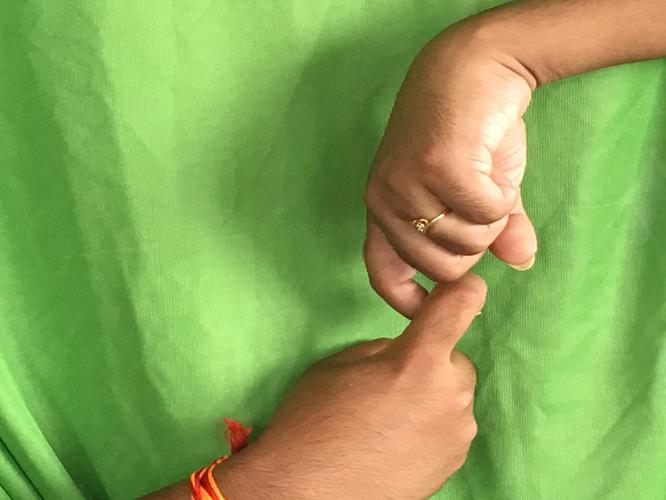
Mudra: Pasha
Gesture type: double_hand